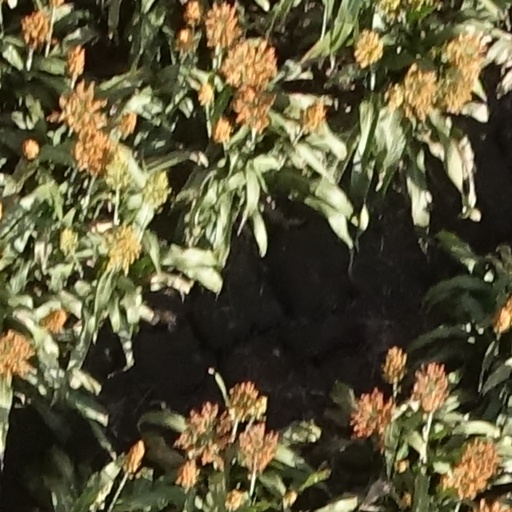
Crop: sorghum